Sky position (RA, Dec in degrees): 24.496, -9.077
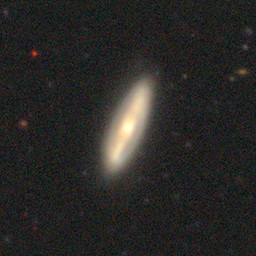
Galaxy morphology: Edge-on Galaxies with Bulge